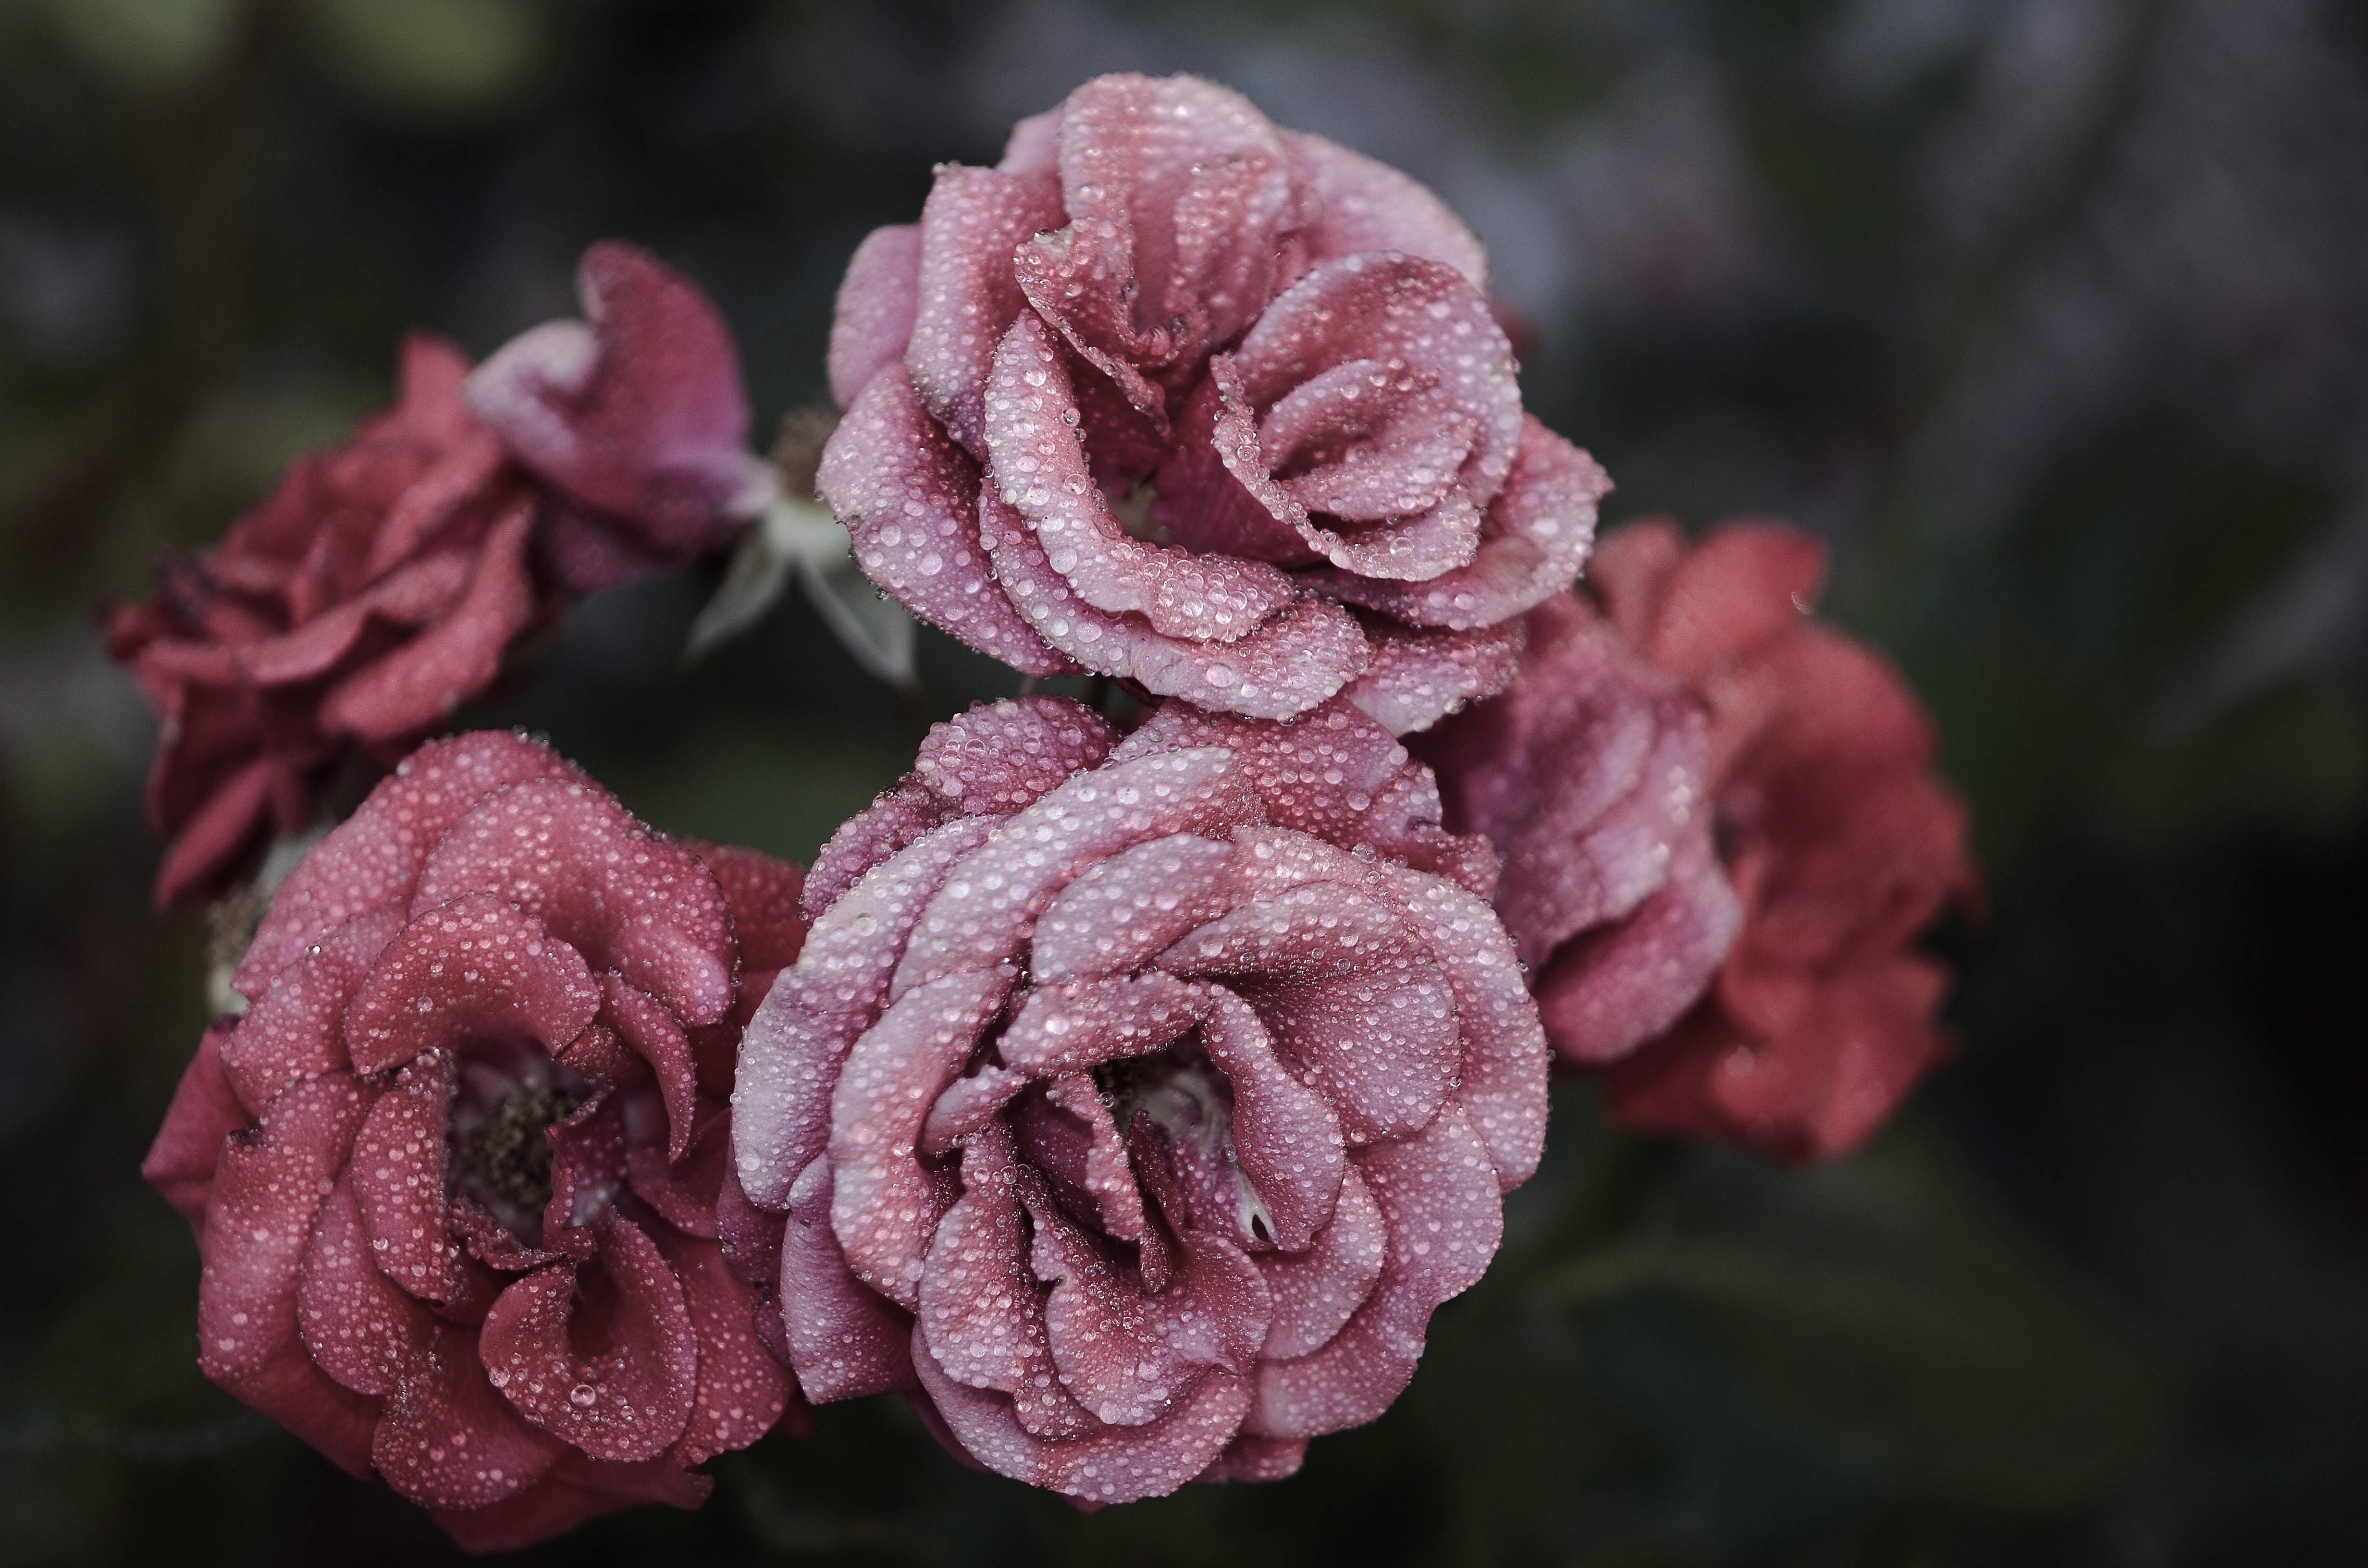
blossom, dew, plant, photography, leaf, flower, petal, bloom, rose, red, macro, botany, pink, flora, flowers, close up, shrub, waterdrops, macro photography, flowering plant, garden roses, rose family, land plant